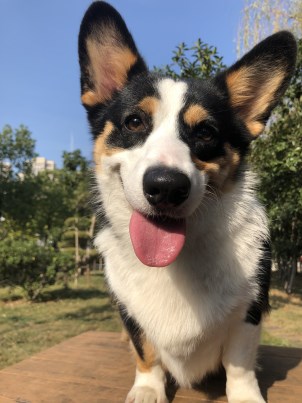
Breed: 2909-n000116-Cardigan